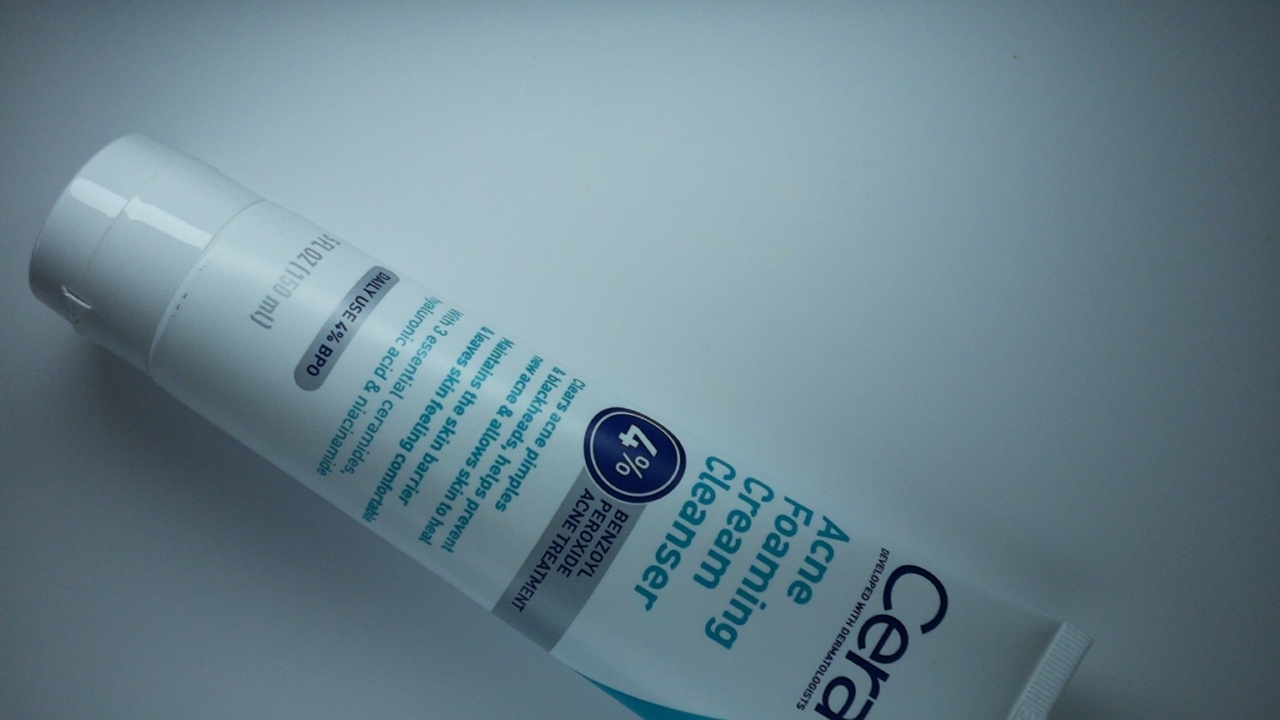
Label: trash